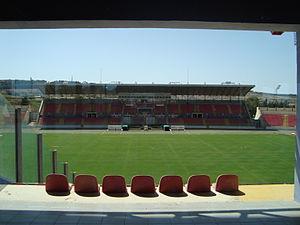
Le sport à Malte concerne les activités physiques et sportives ayant lieu à Malte.
Le championnat d'Europe de football des moins de 17 ans 2014 est la treizième édition de la nouvelle formule du Championnat d'Europe de football des moins de 17 ans, compétition organisée par l'Union des associations européennes de football et rassemblant les huit meilleures nations européennes. Il se déroule 9 au 21 mai 2014 à Malte.